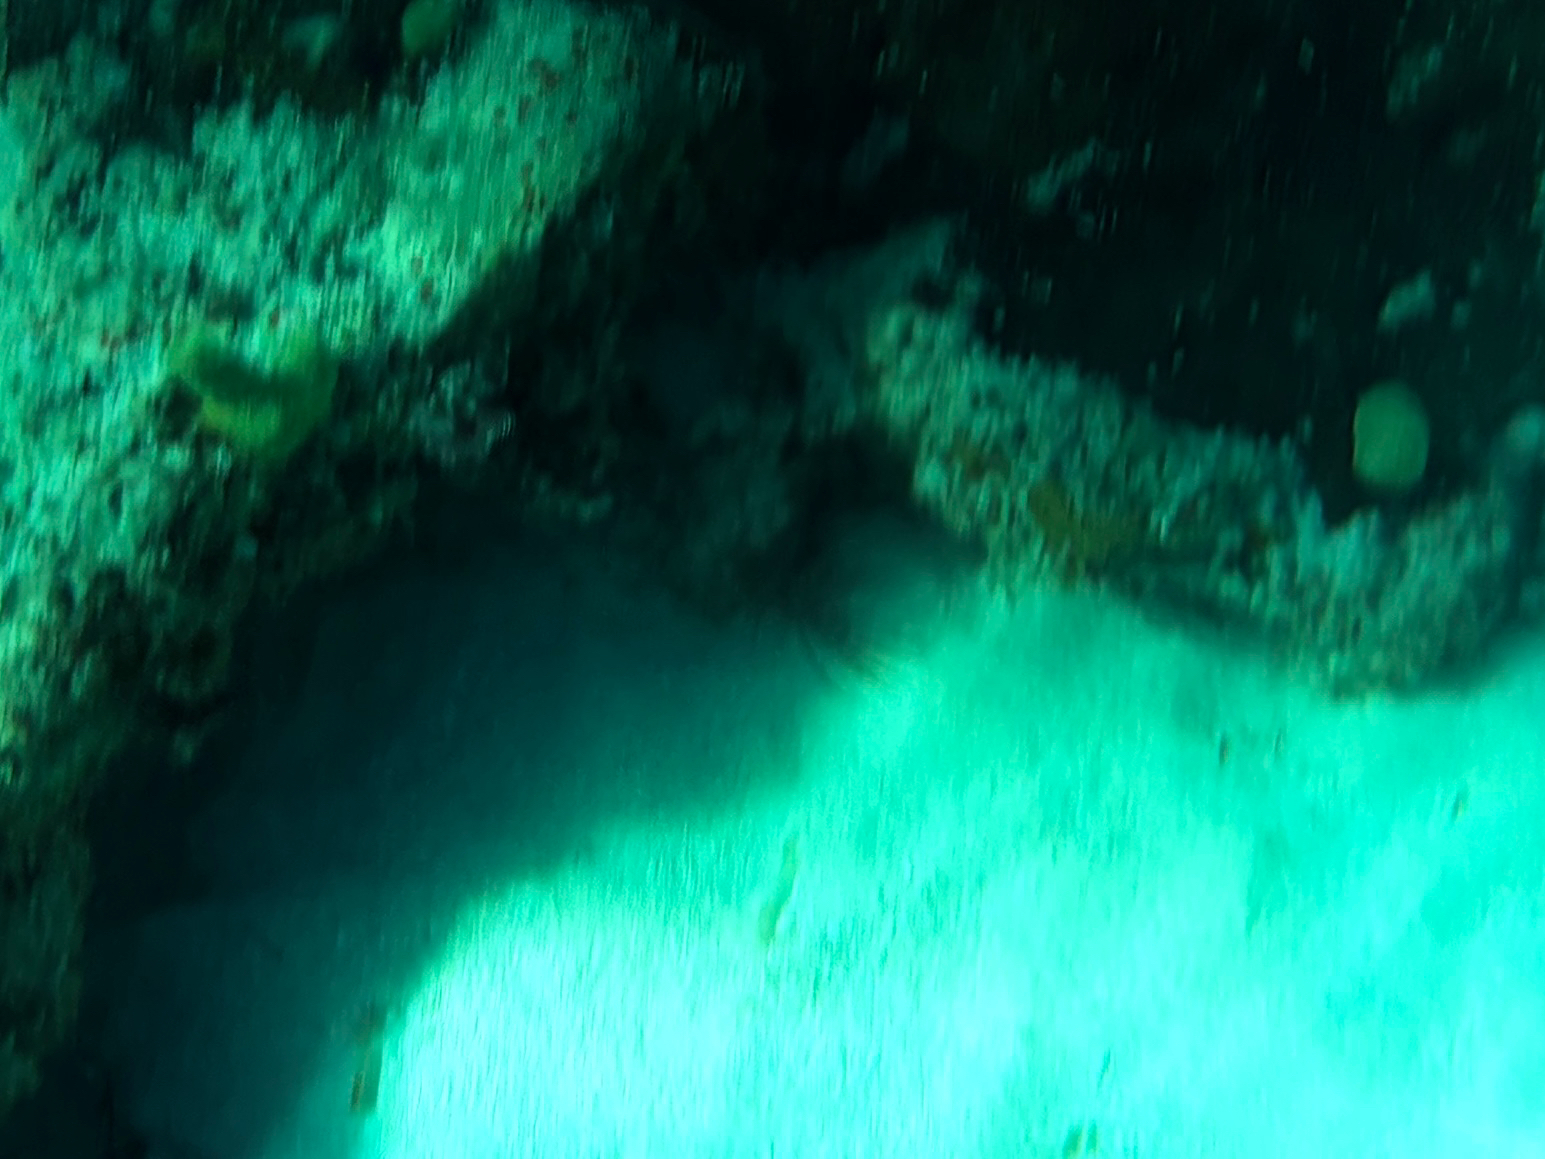
Pterois volitans (Red Lionfish)